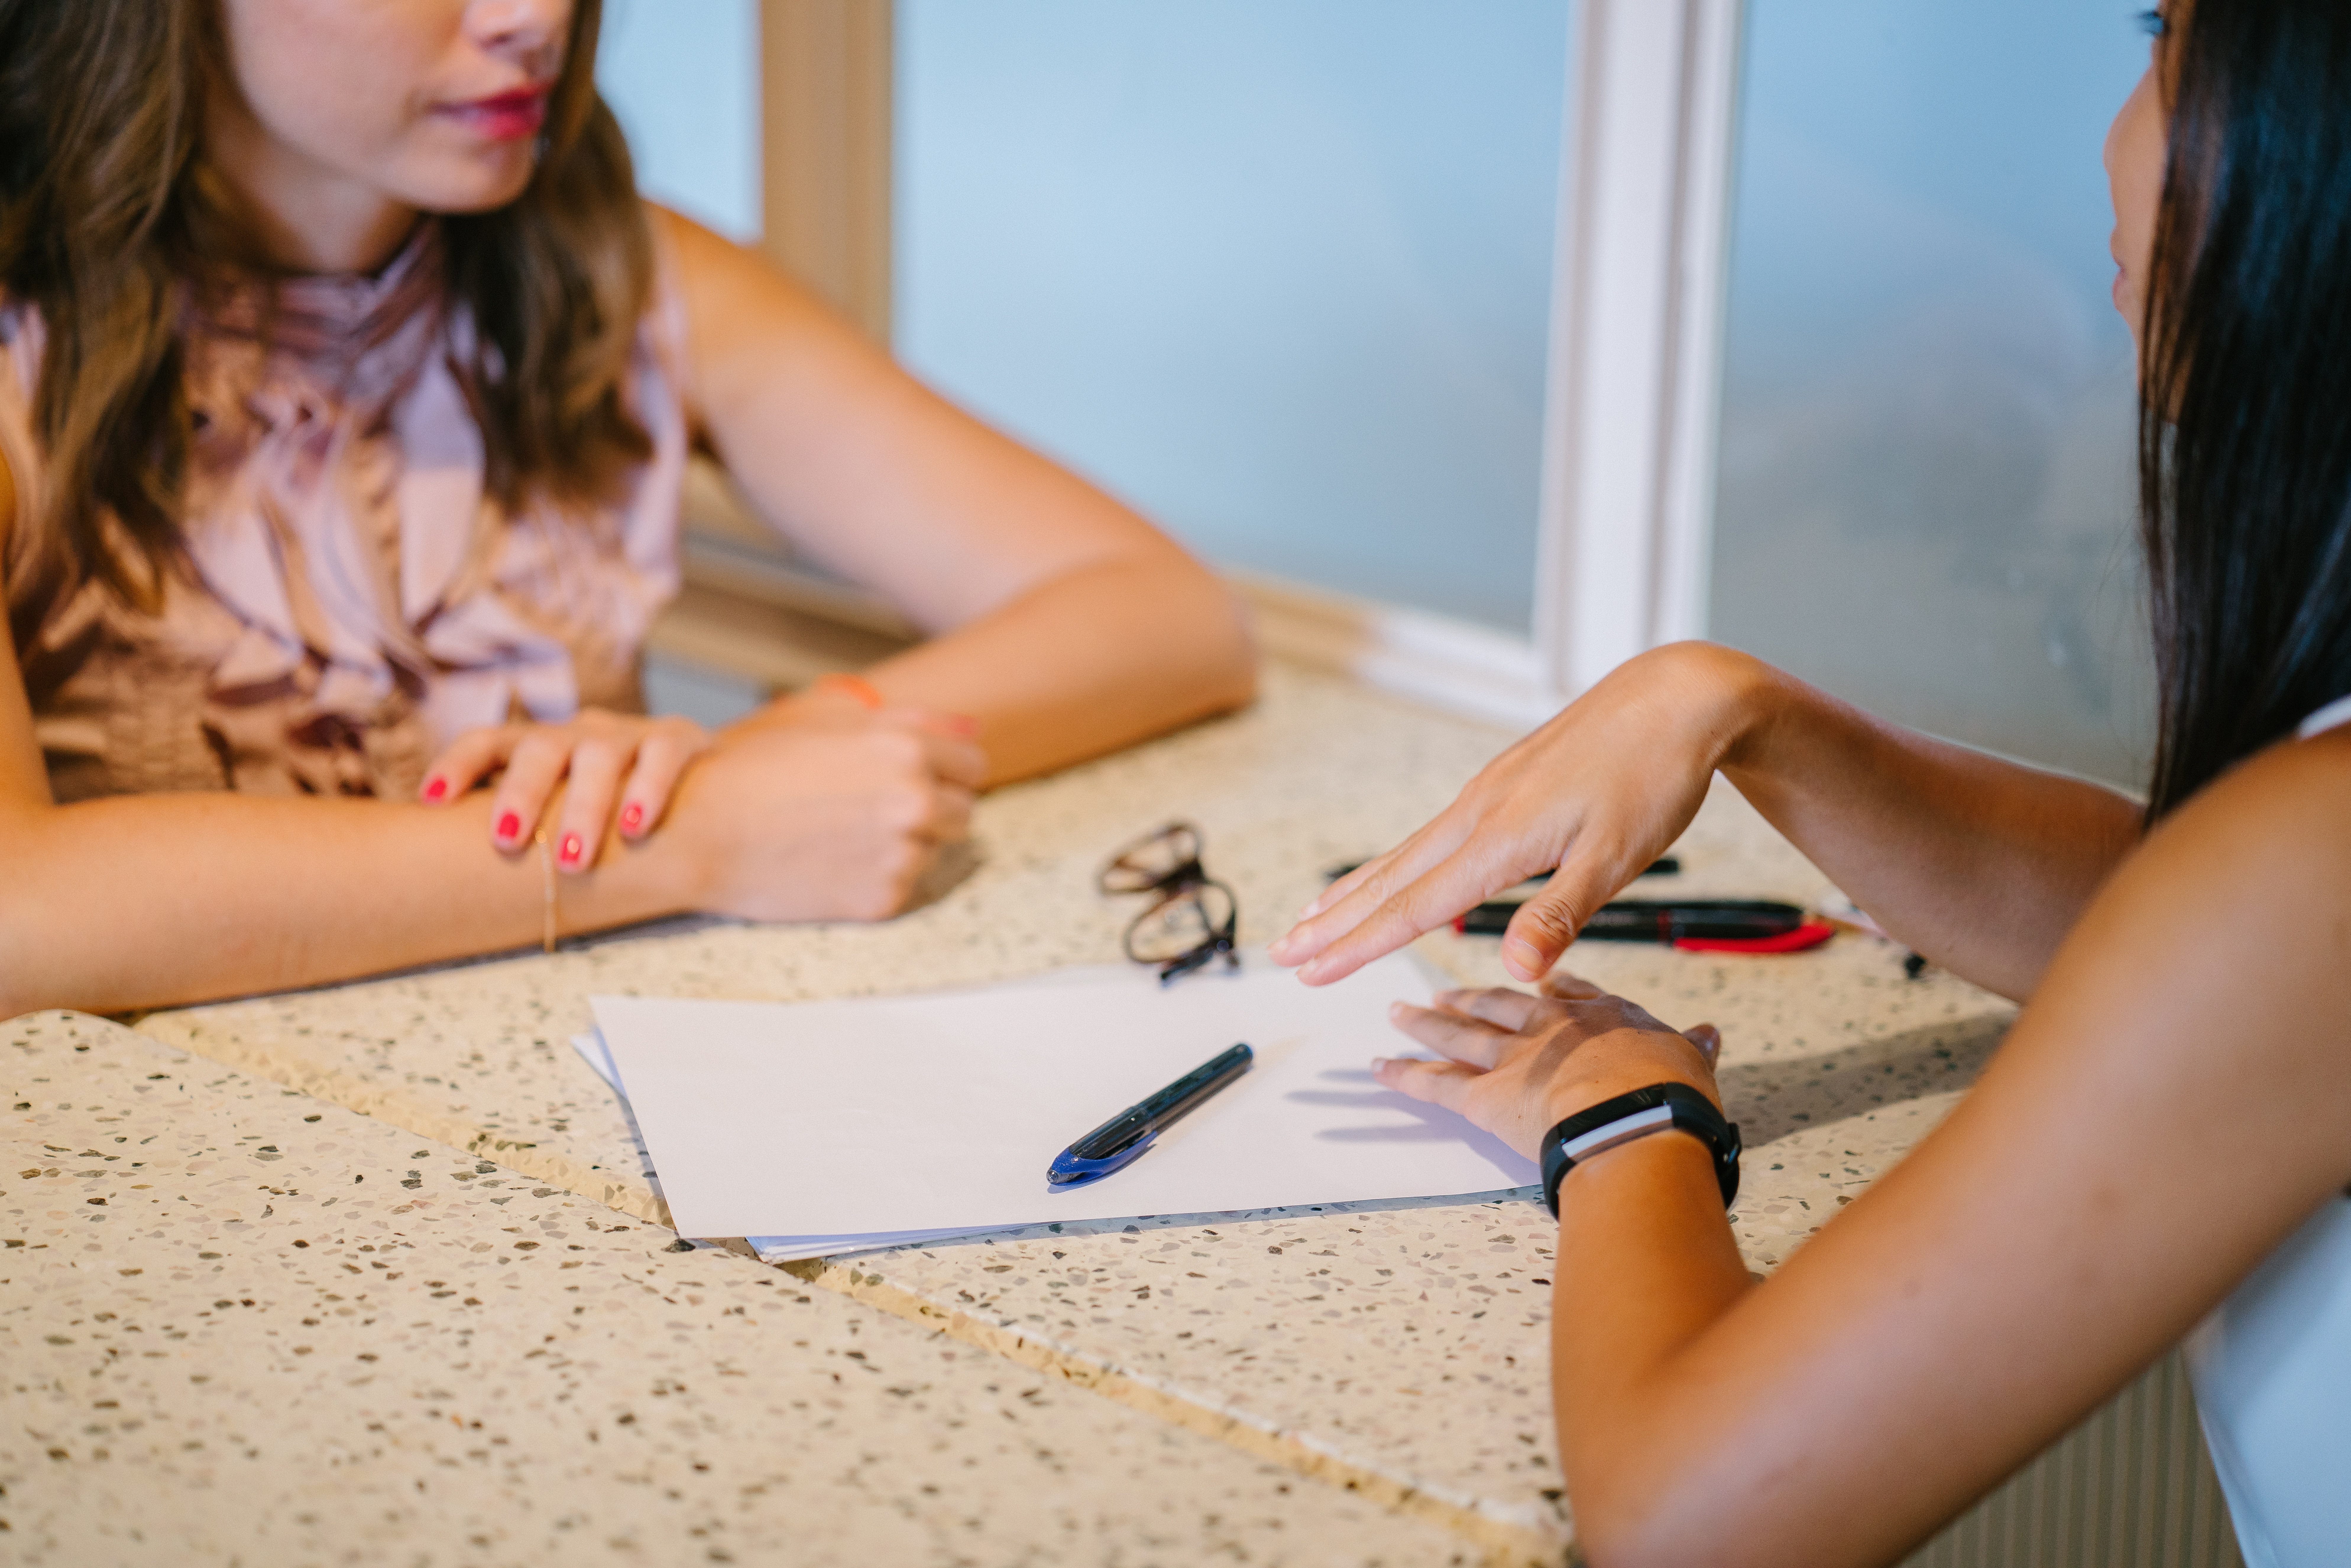
writing instrument accessory, play, learning, writing, child, homework, hand, room, nail, writing implement, leisure, vacation, drawing